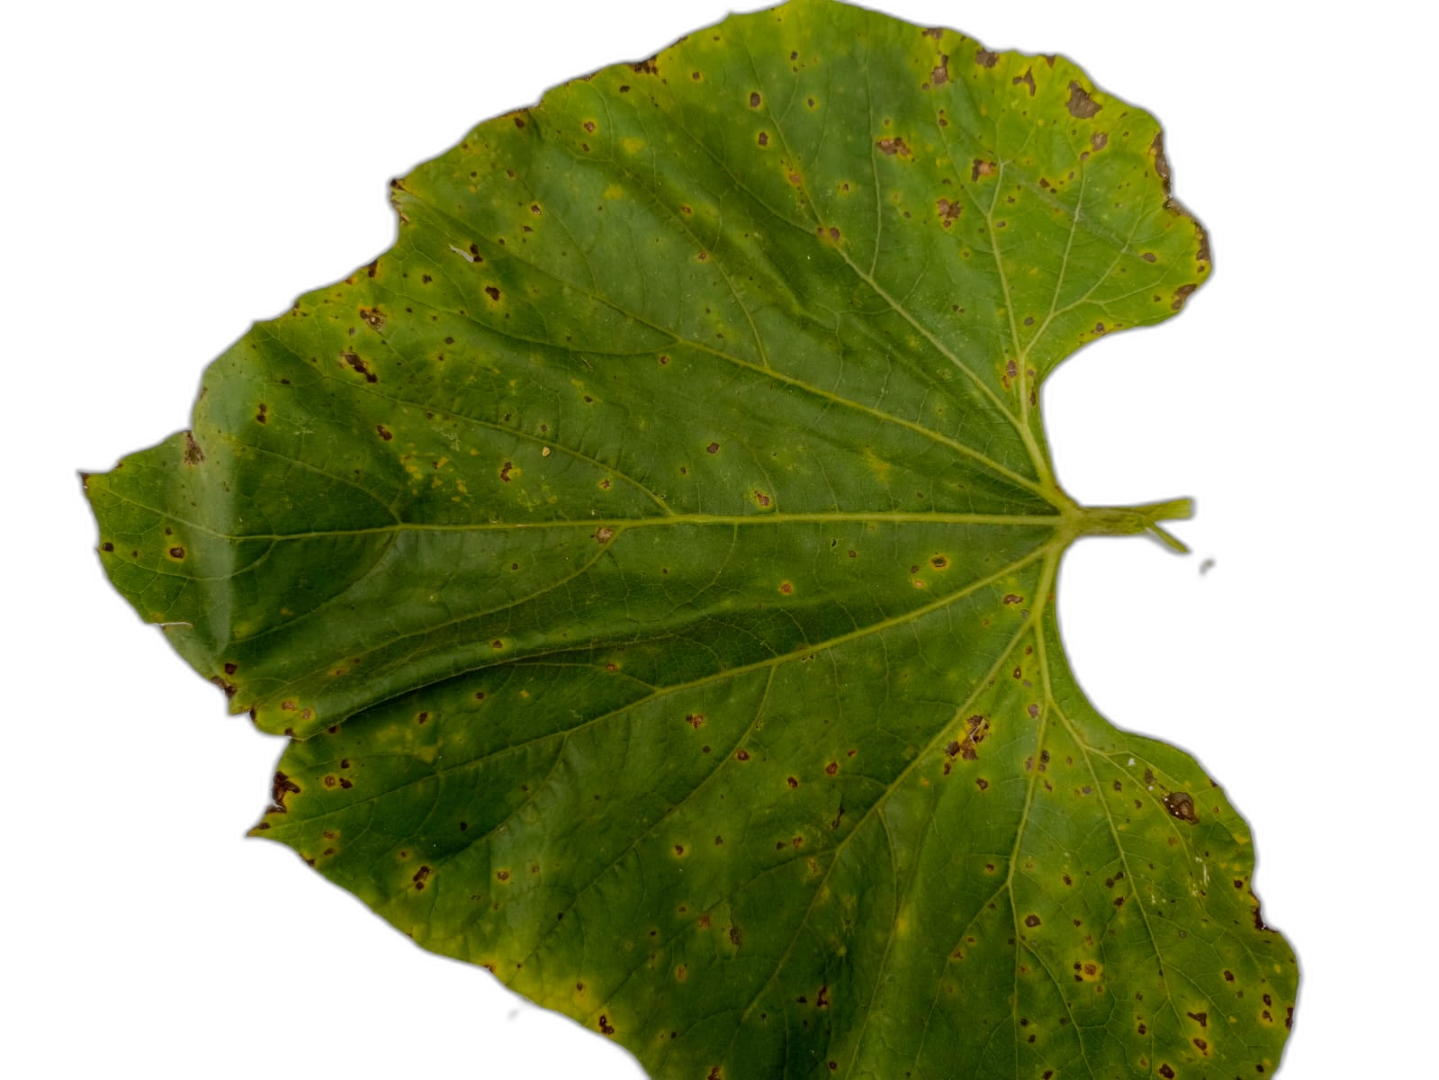
Crop: Bottle Gourd
Label: Alternaria_Leaf_Blight